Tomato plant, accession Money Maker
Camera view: tilt-top (135 deg); turntable rotation: 210 degrees
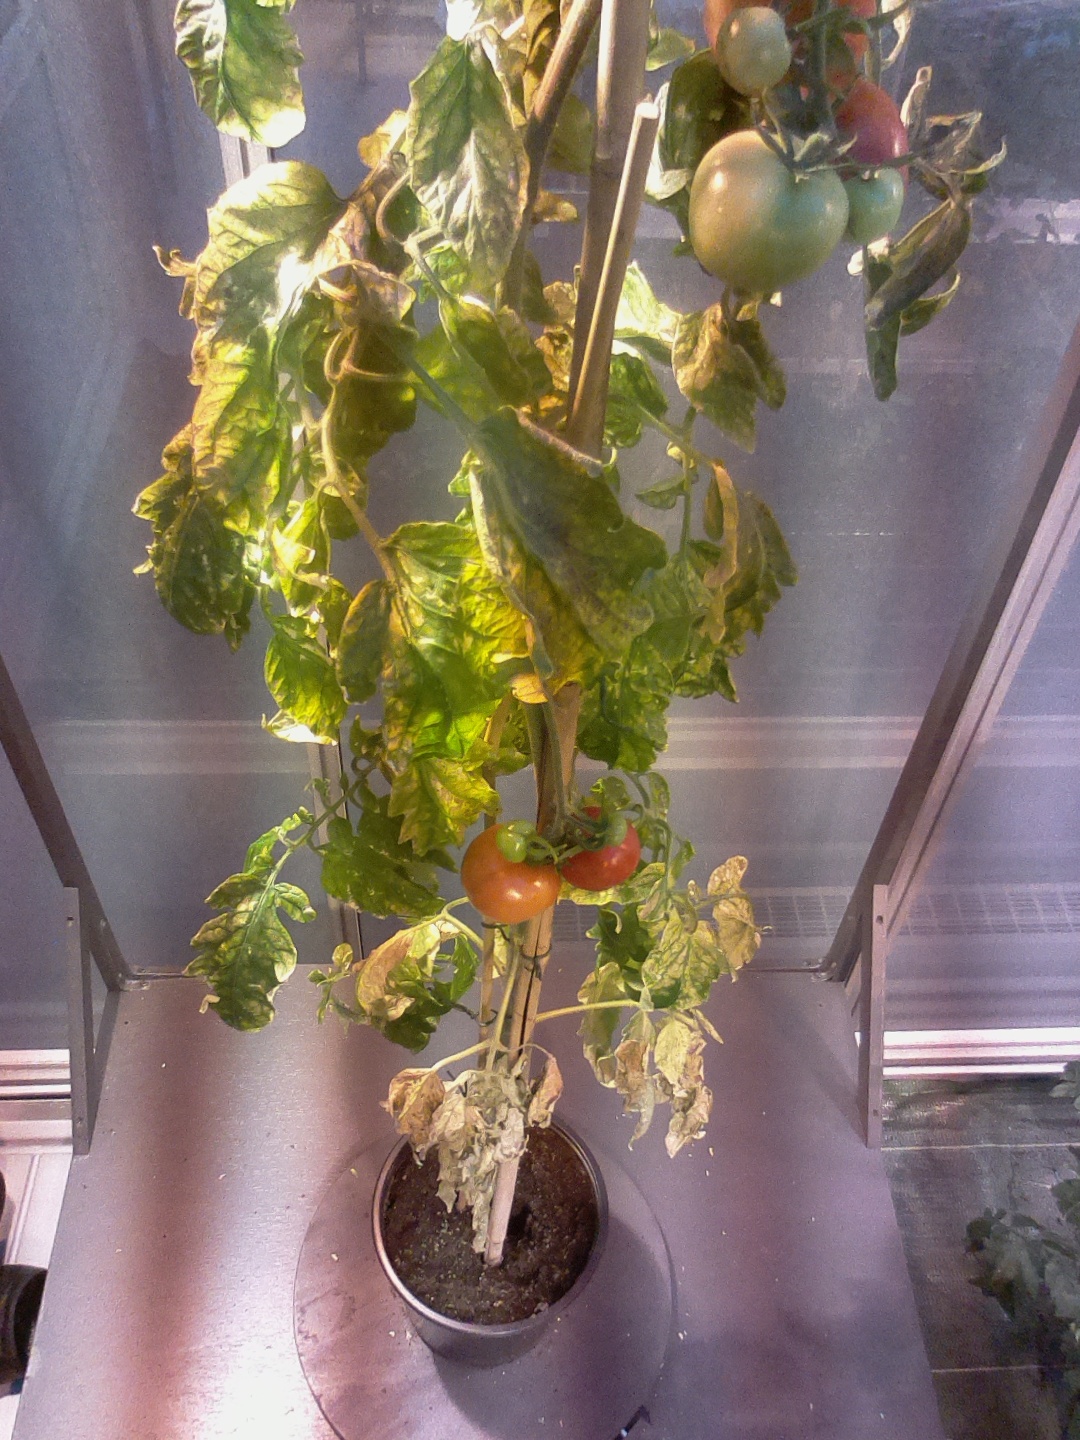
BBCH growth stage 84: 40%-50% of fruits show typical fully ripe color